VT-line

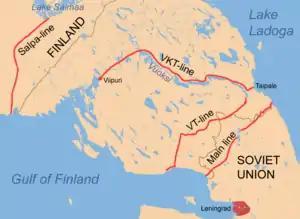
Map showing the four main defence lines built by Finland; Main line, VT-line, VKT-line and the Salpa-line. The Soviet offensive was stopped at the VKT-line.

The Vammelsuu–Taipale line was a Finnish defensive line on the Karelian Isthmus built in 1942–1944 during the Continuation War and running from Vammelsuu on the northern shore of the Gulf of Finland through Kuuterselkä and Kivennapa and along Taipaleenjoki to Taipale on the western shore of Lake Ladoga. It crossed the Saint Petersburg–Vyborg railroad at Sahakylä (now 63rd km) and the Saint Petersburg–Hiitola railroad at Kelliö (now 69th km).